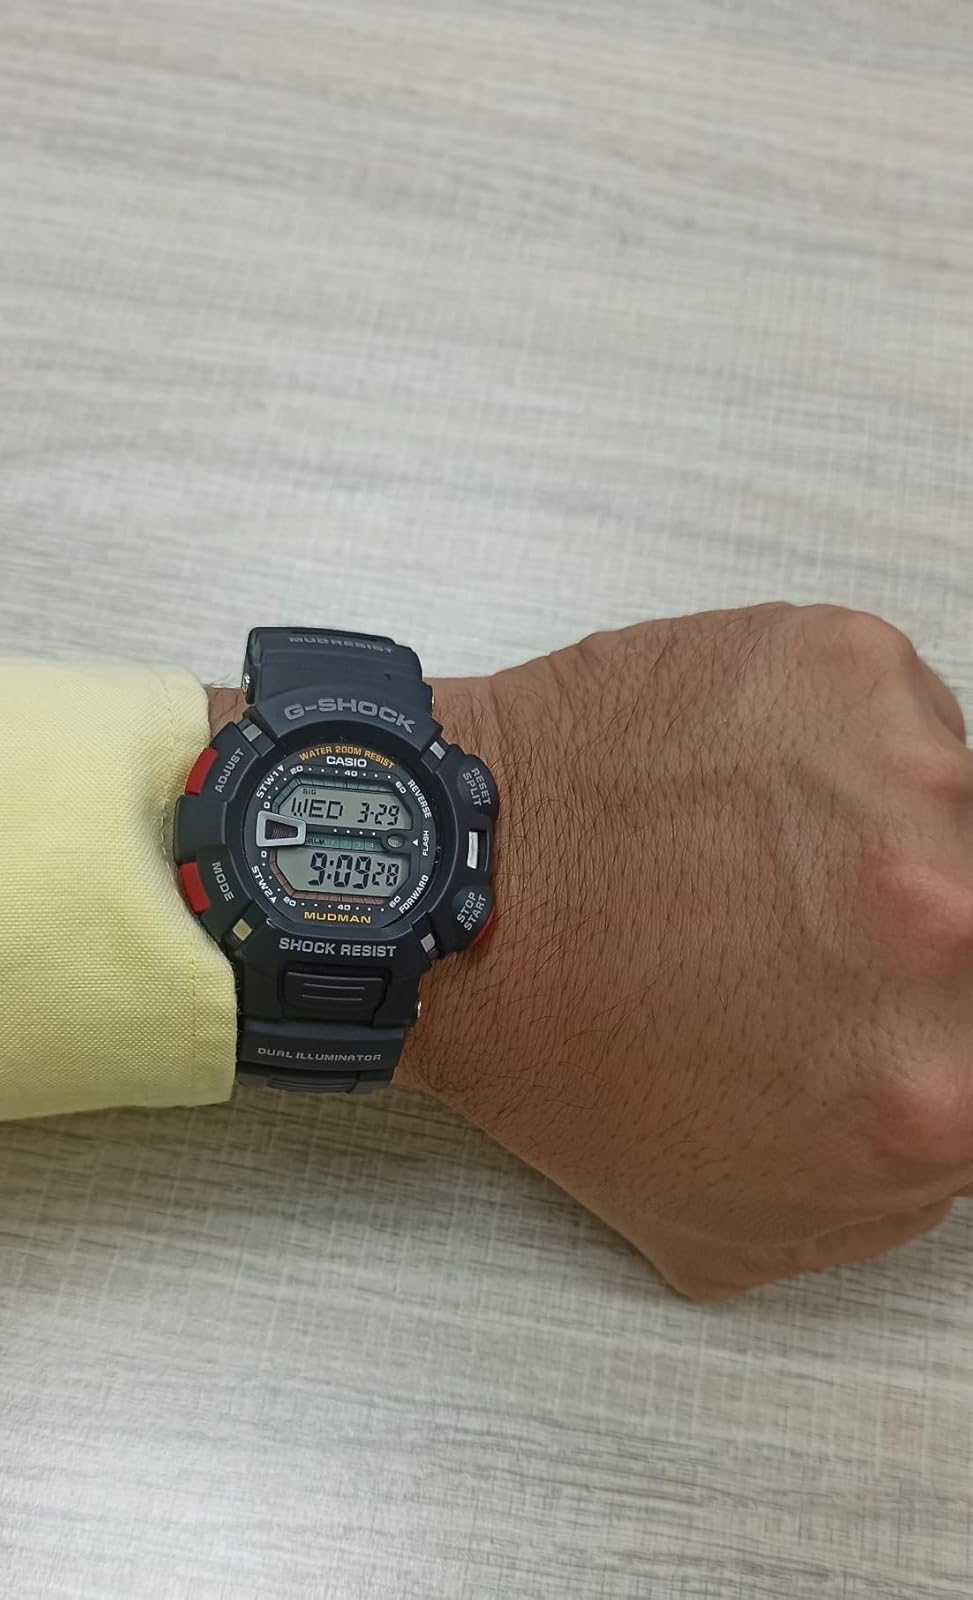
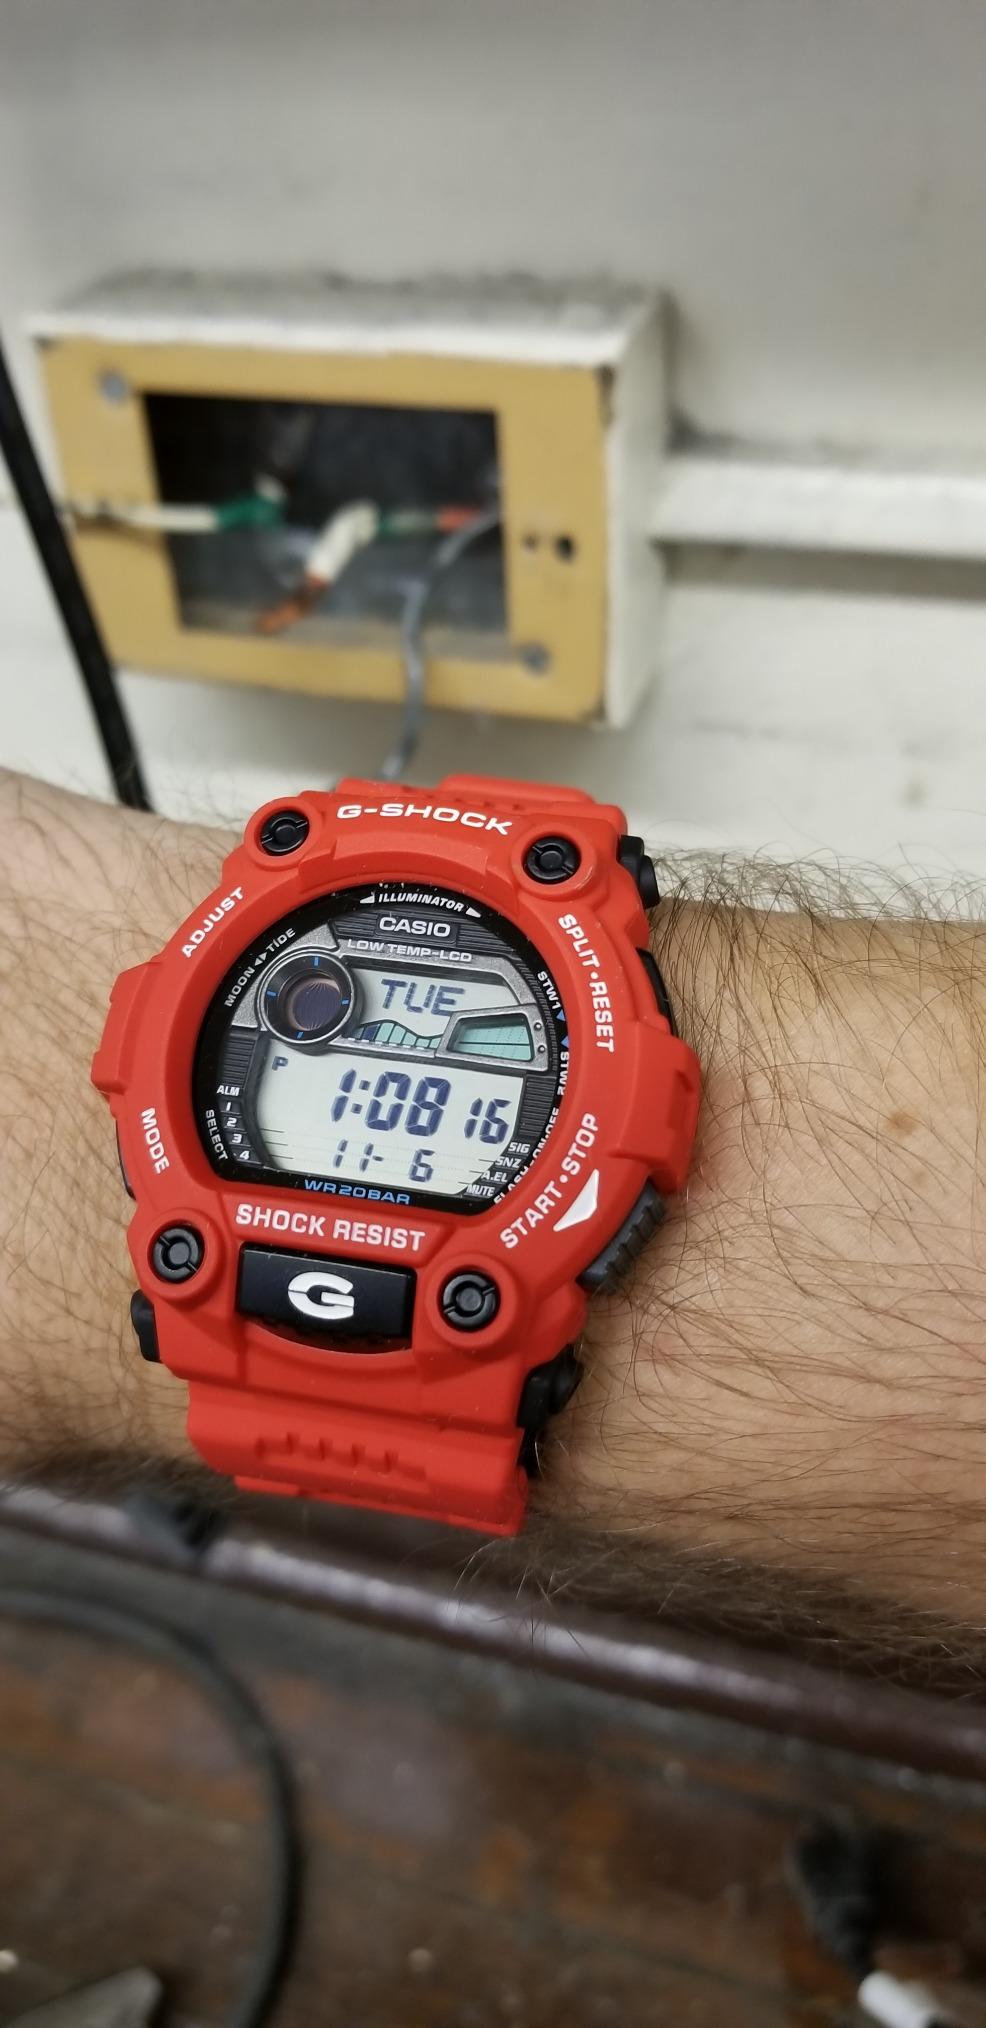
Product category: accessories_watch
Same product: no